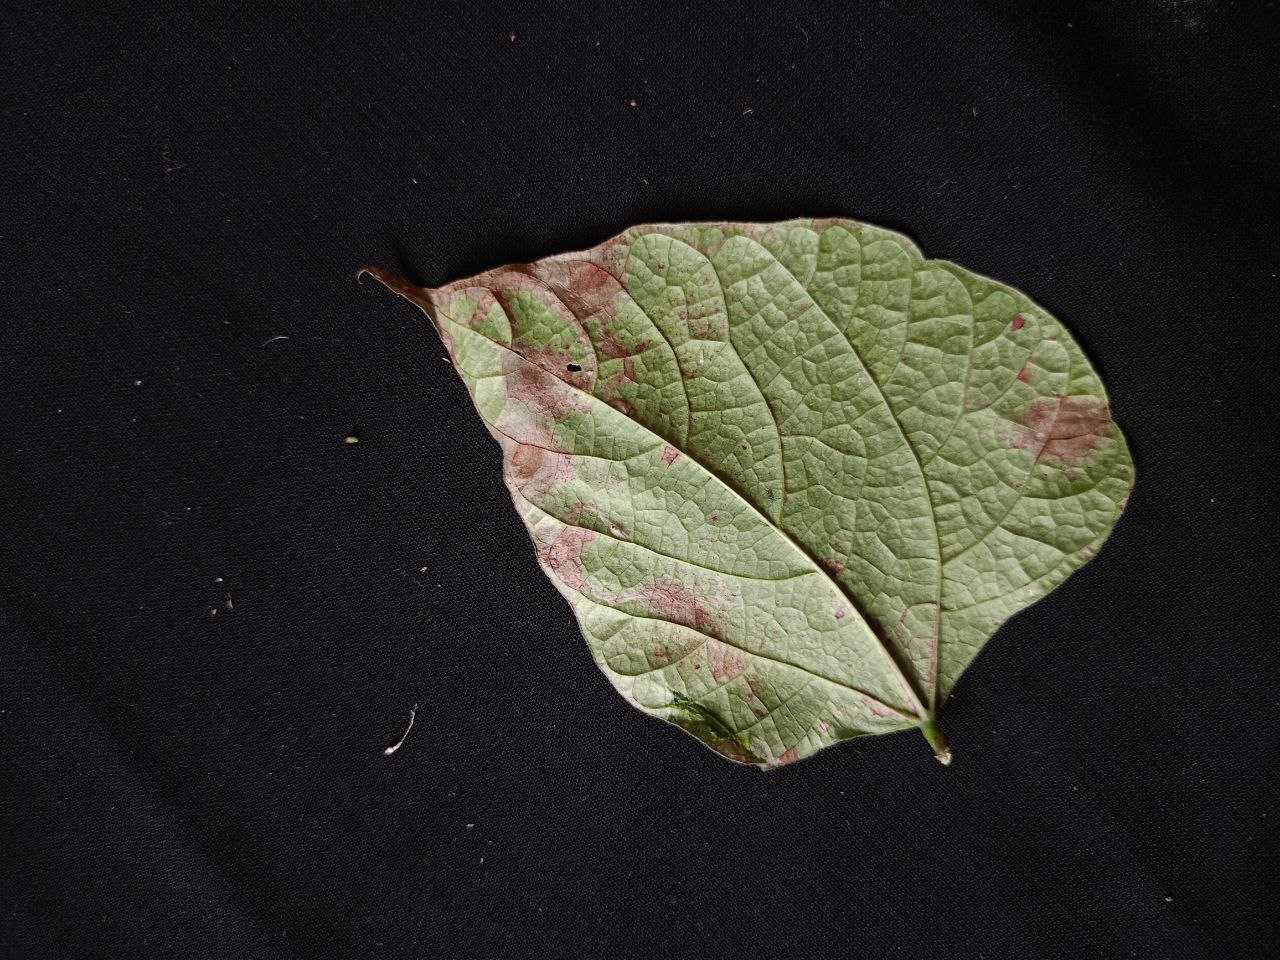
Crop: bean
Leaf condition: Blight